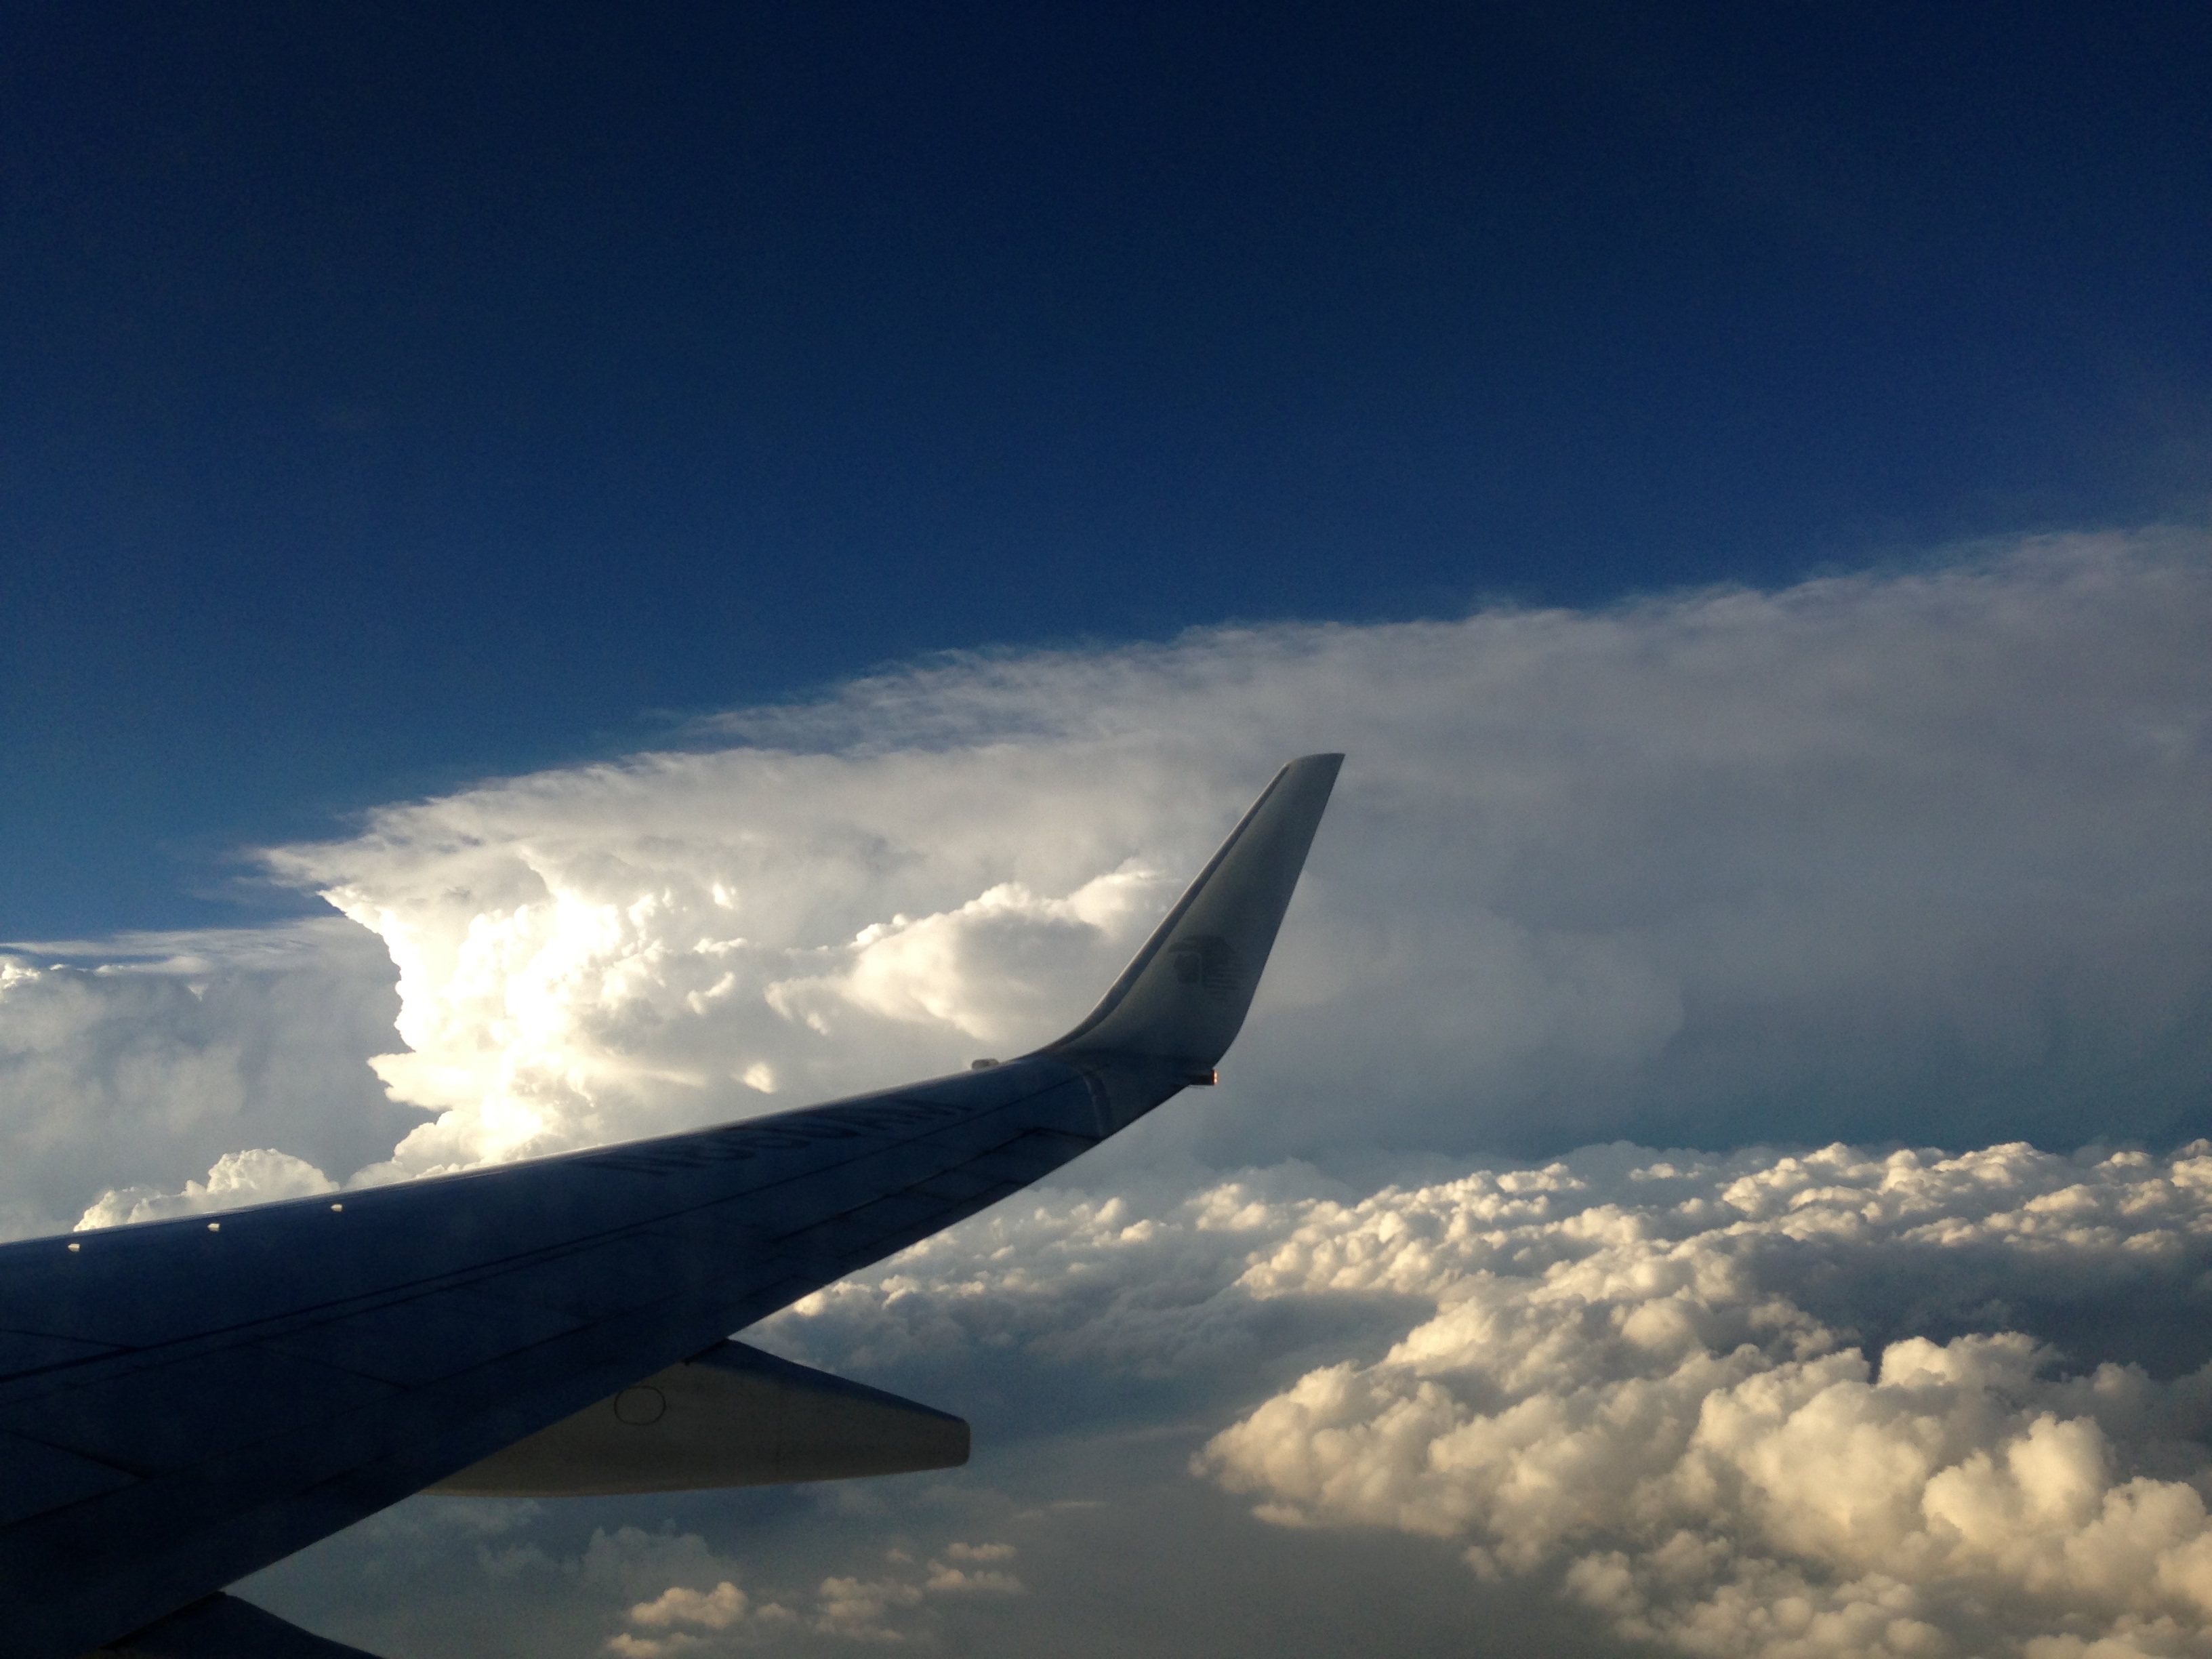
wing, cloud, sky, atmosphere, airplane, plane, aircraft, vehicle, airline, aviation, flight, blue, 2014, mexico, airliner, guadalajara, takeoff, air force, jet aircraft, air travel, atmosphere of earth, narrow body aircraft, epic cloud shape